Wilfredo Tovar

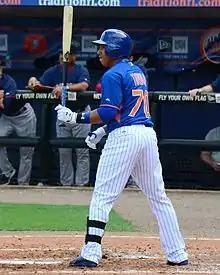
Tovar with the New York Mets

Wilfredo José Tovar Soto (born August 11, 1991) is a Venezuelan professional baseball shortstop who is a free agent. He has previously played in Major League Baseball (MLB) for the New York Mets and Los Angeles Angels.